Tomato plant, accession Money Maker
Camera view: vertical (180 deg); turntable rotation: 60 degrees
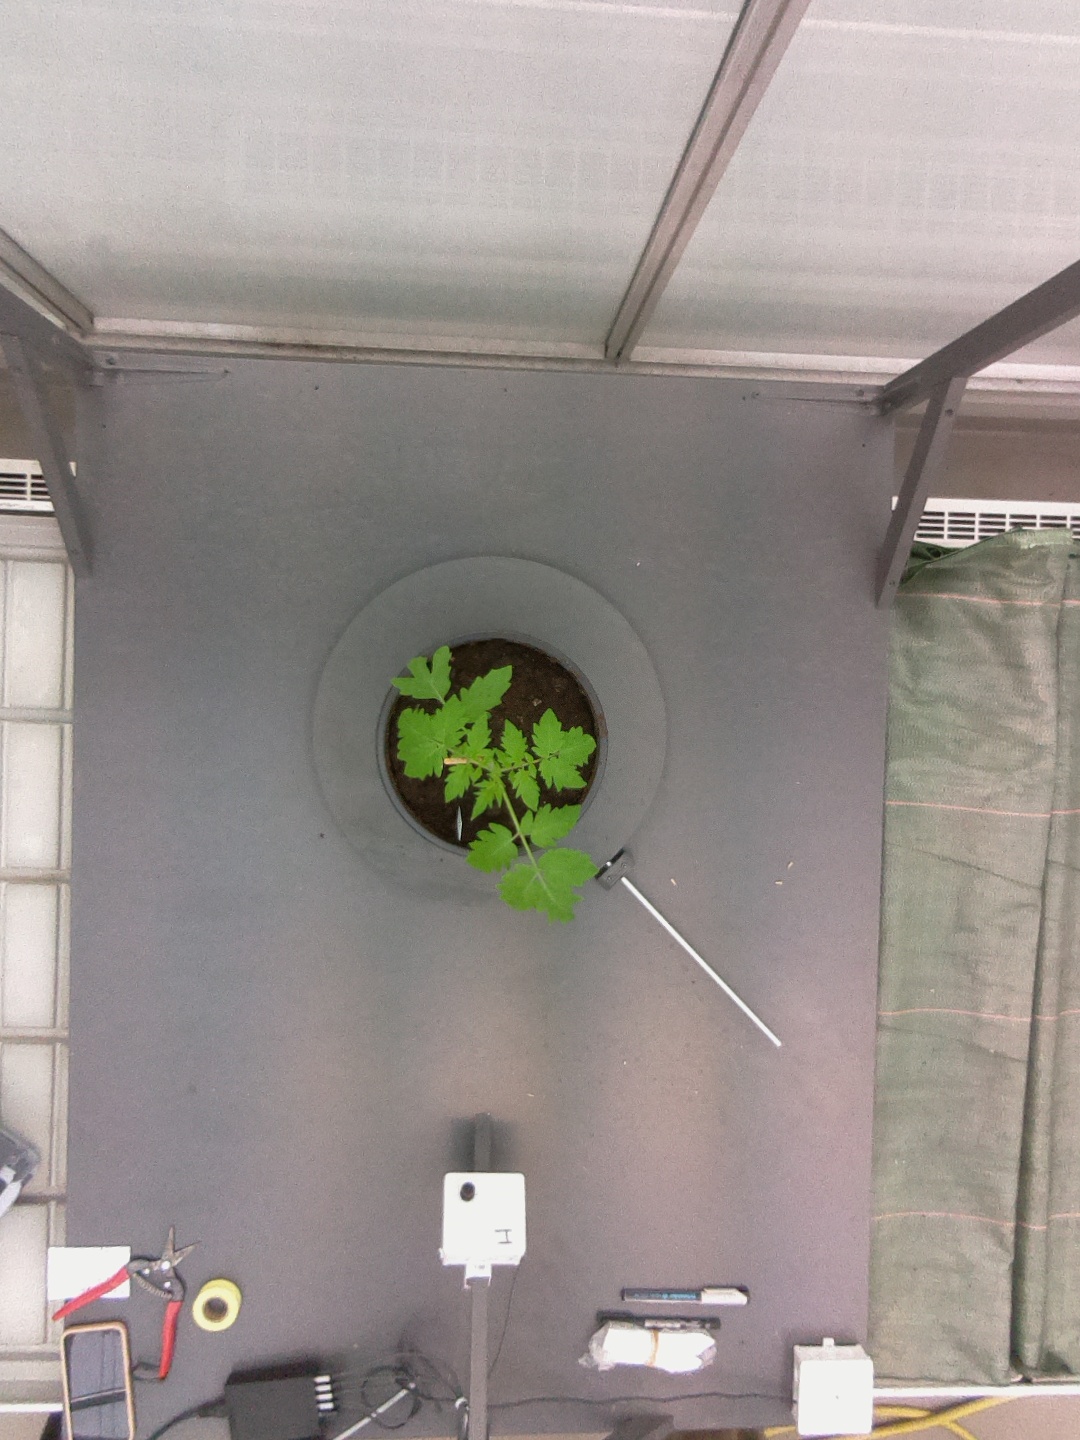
BBCH growth stage 13: 6 of true leaves visible